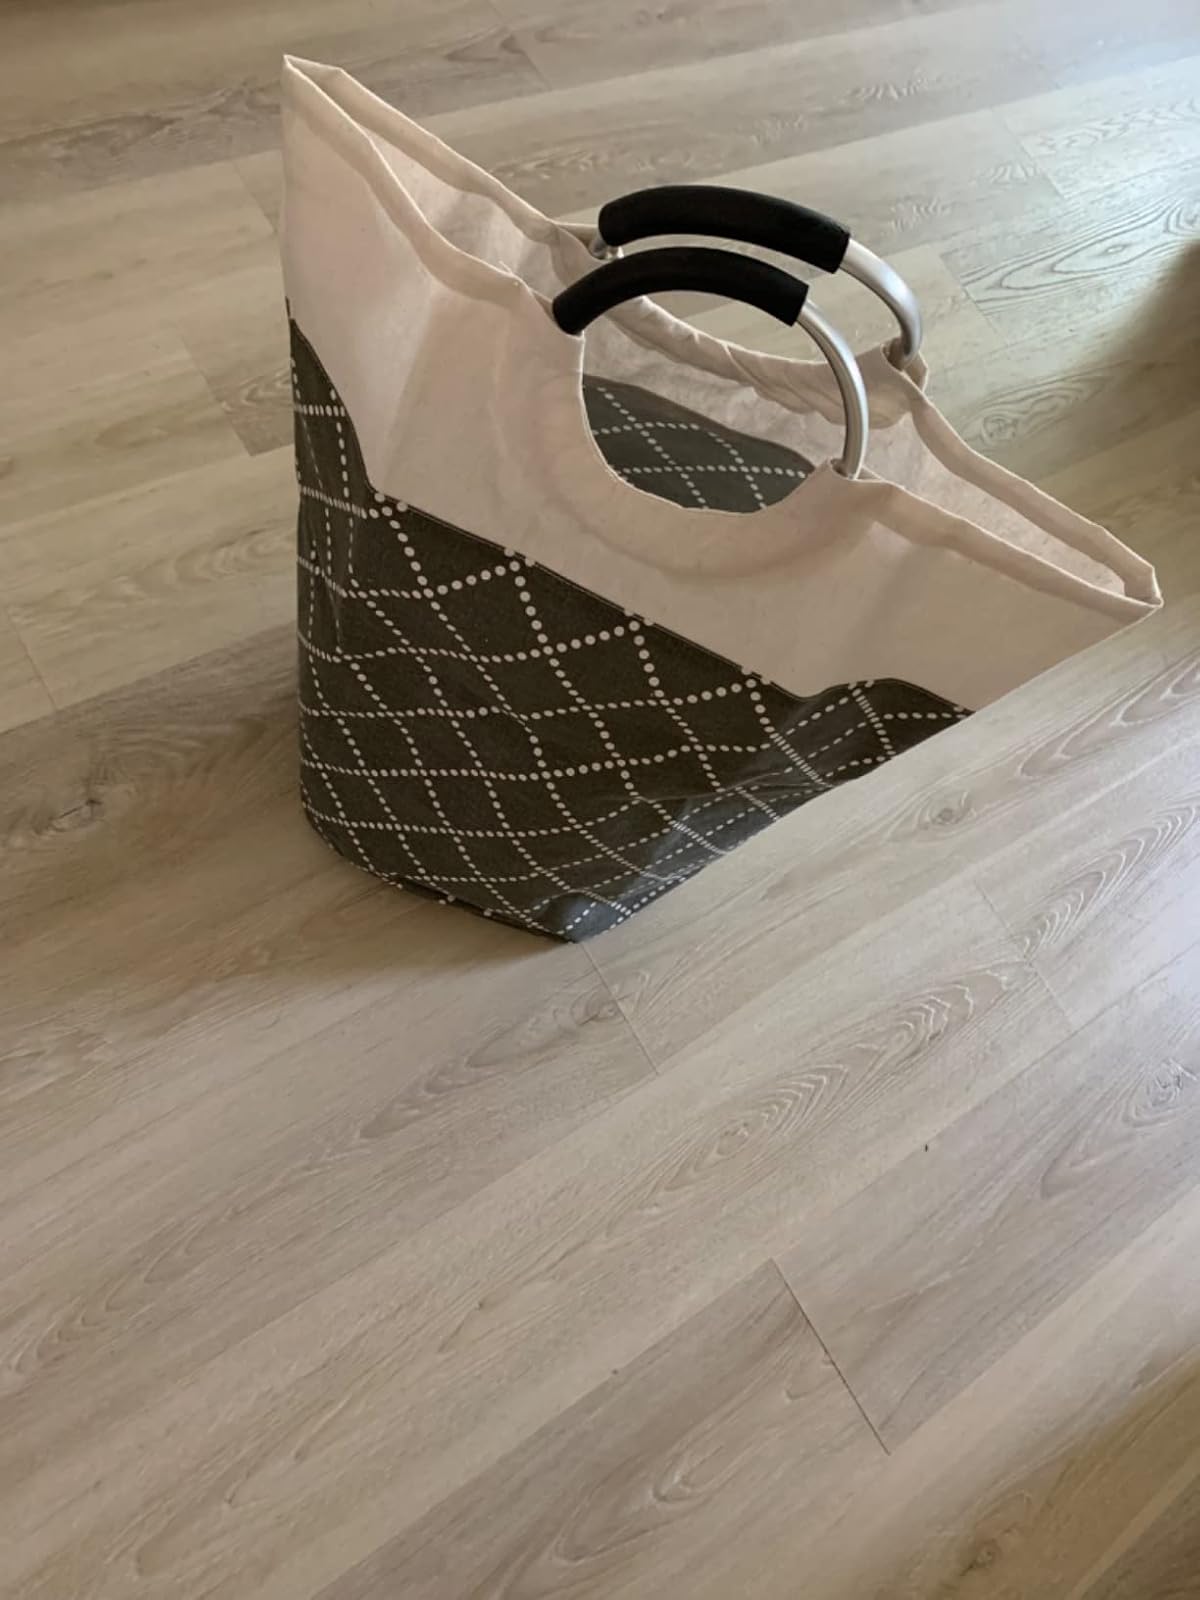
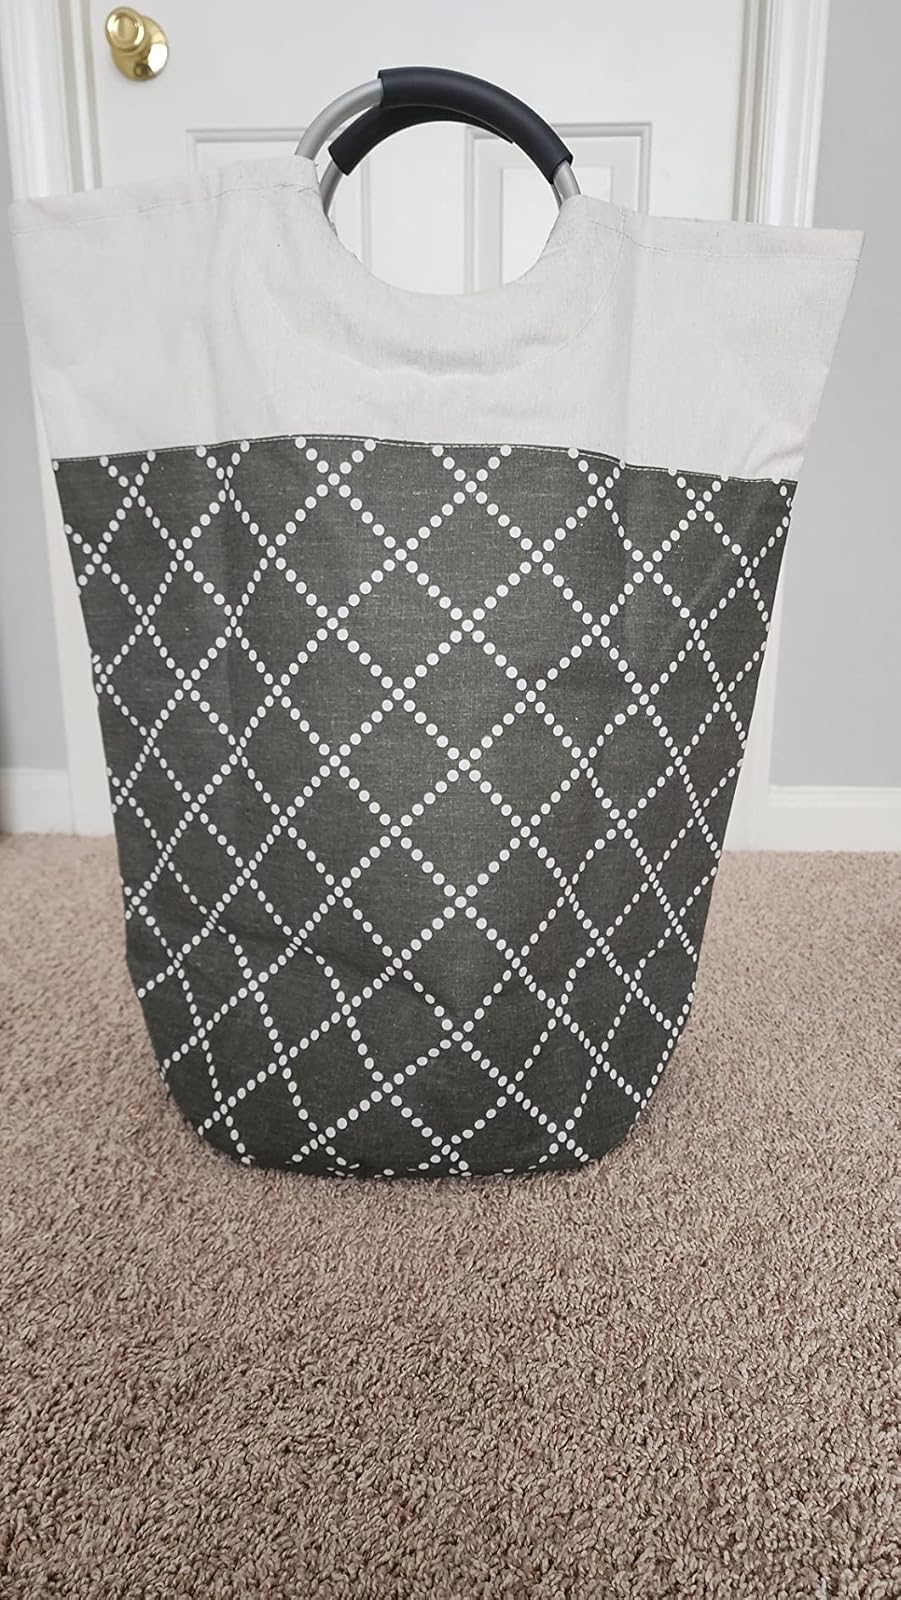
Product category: items_hamper
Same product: yes